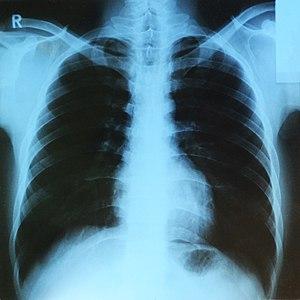
Les rayons X sont une forme de rayonnement électromagnétique à haute fréquence constitué de photons dont l'énergie varie d'une centaine d'eV, à plusieurs MeV.